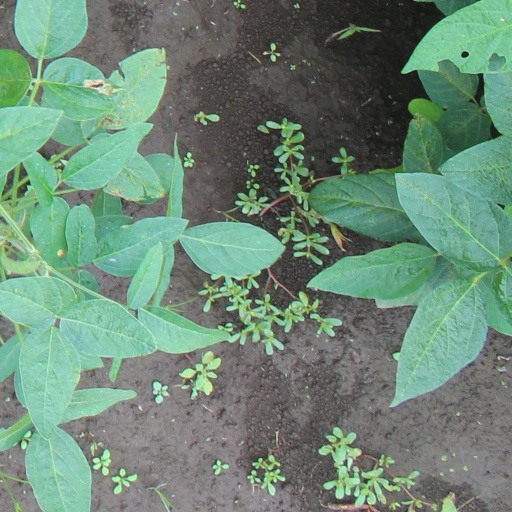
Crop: soybean